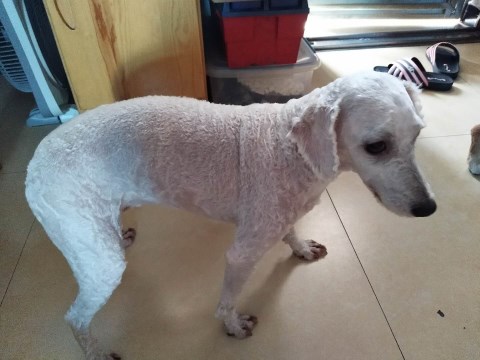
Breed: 2925-n000114-toy_poodle